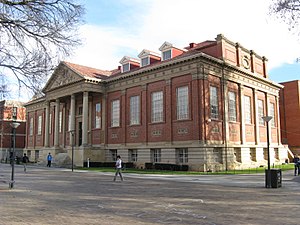
Adelaide / Uddannelse og forskning
Biblioteket Barr Smith Library er en del af University of Adelaide
Adelaide er hovedstad og største by i den australske delstat South Australia. Det er den femtestørste by i Australien med omkring 1,30 millioner indbyggere. Byens indbyggere kaldes adelaideans. Adelaide ligger nord for Fleurieu-halvøen på sletten Adelaide Plains mellem bugten Gulf St Vincent og den lave bjergkæde Mount Lofty Ranges, der omgiver byen. Adelaide strækker sig 20 km fra kysten til foden af bjergen og 90 km fra Gawler i nord til Sellicks Beach i syd.